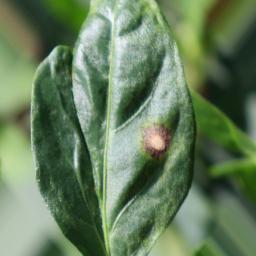
Label: cercospora